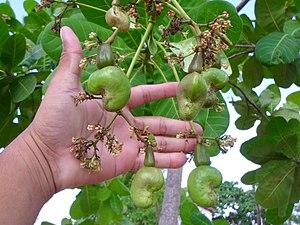
L'agriculture au Brésil ne représente qu'environ 5 % du PIB du pays, mais l'industrie agroalimentaire représente 1/4 du PNB et 40 % des exportations.
Le Ceará est l’un des États du Brésil. Il est situé au nord de la région Nordeste ; il est bordé au nord-est sur 775 km par l’océan Atlantique. L'État abrite 4,3% de la population brésilienne et ne produit que 2,1% du PIB brésilien.